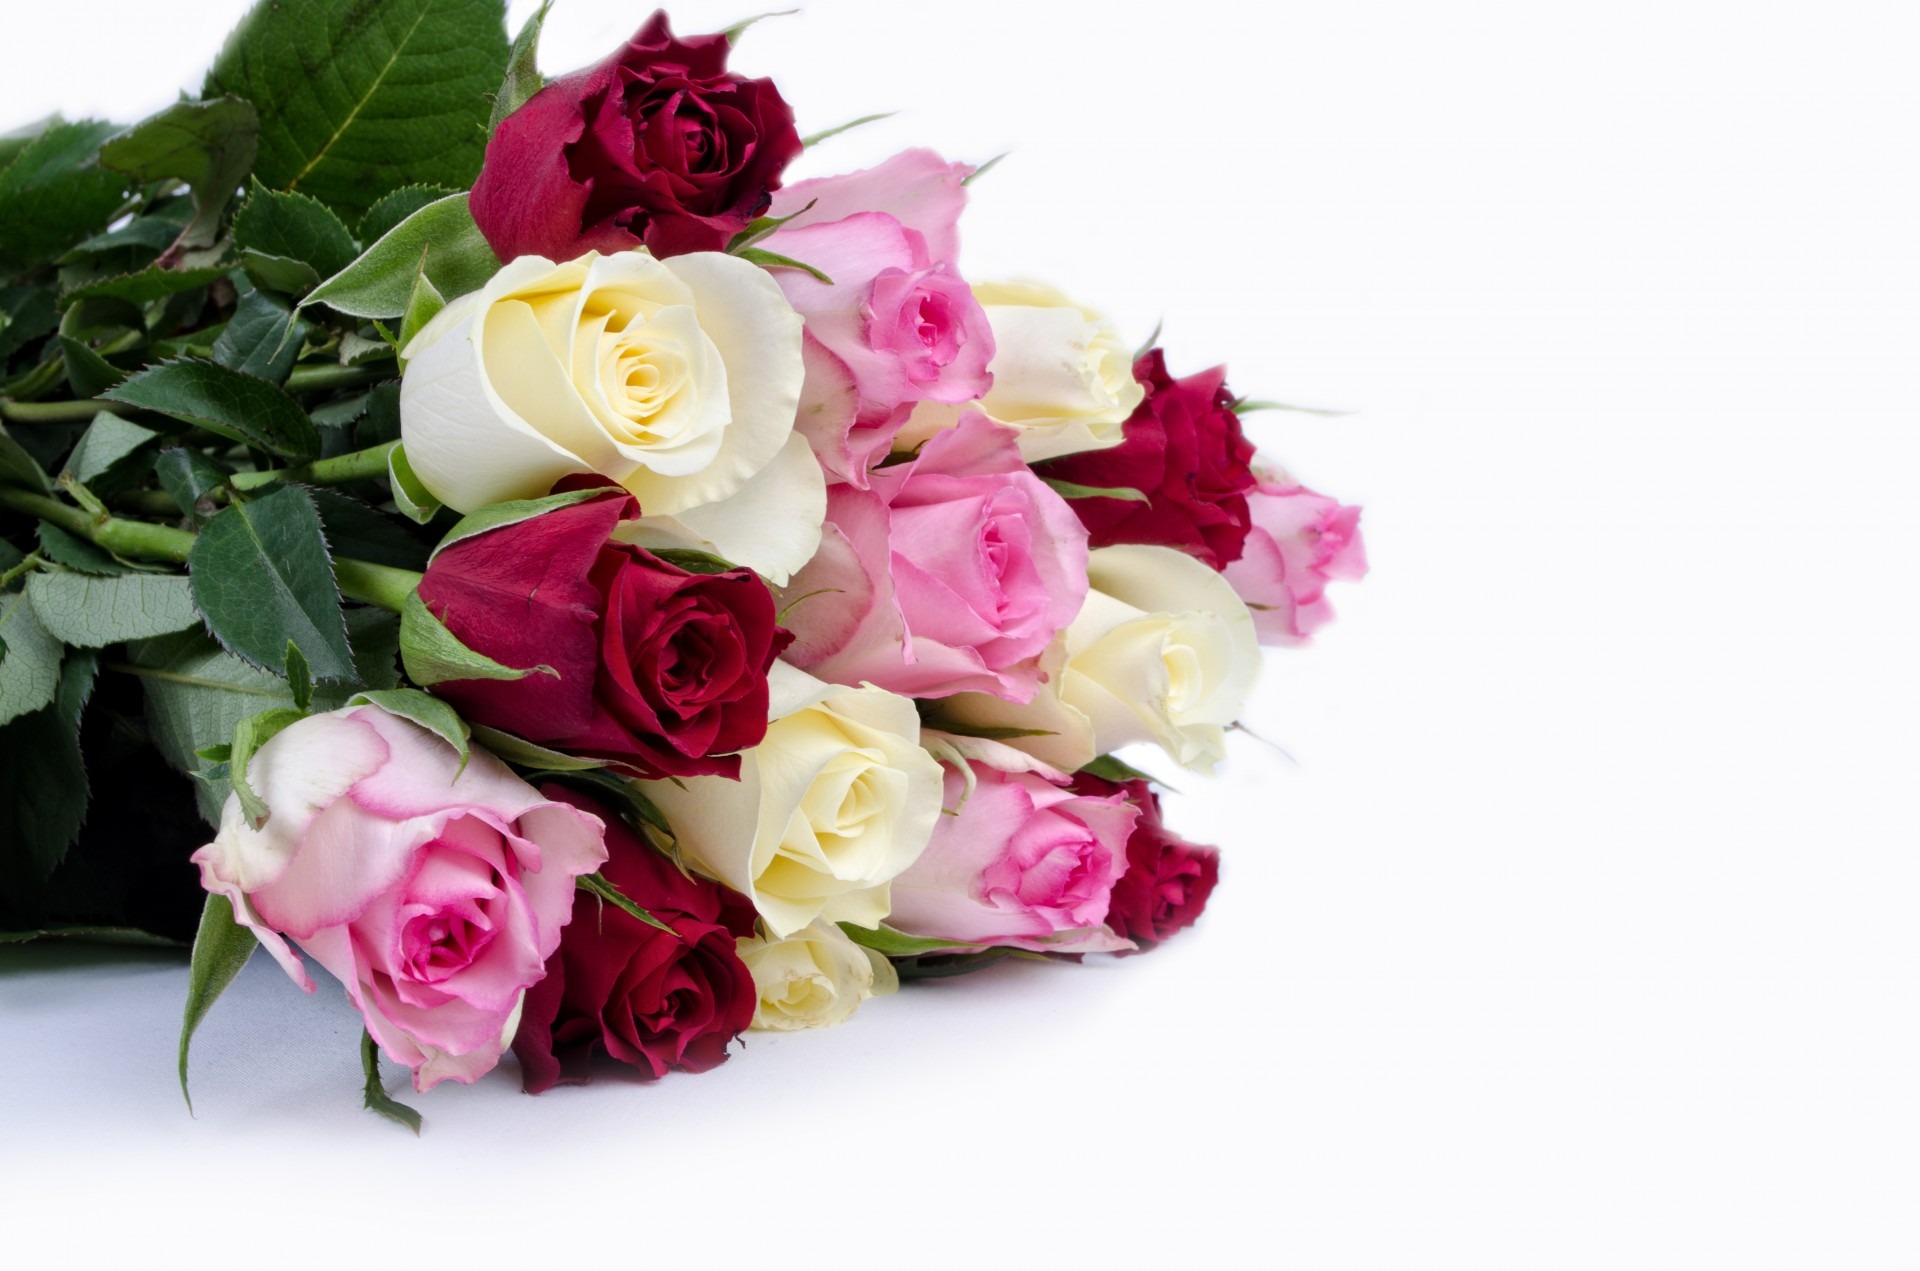
nature, plant, flower, petal, love, gift, rose, green, red, color, pink, flowers, background, anniversary, magenta, floristry, flowering plant, garden roses, rose family, flower bouquet, cut flowers, floral design, valentine day, land plant, flower arranging, wishes card